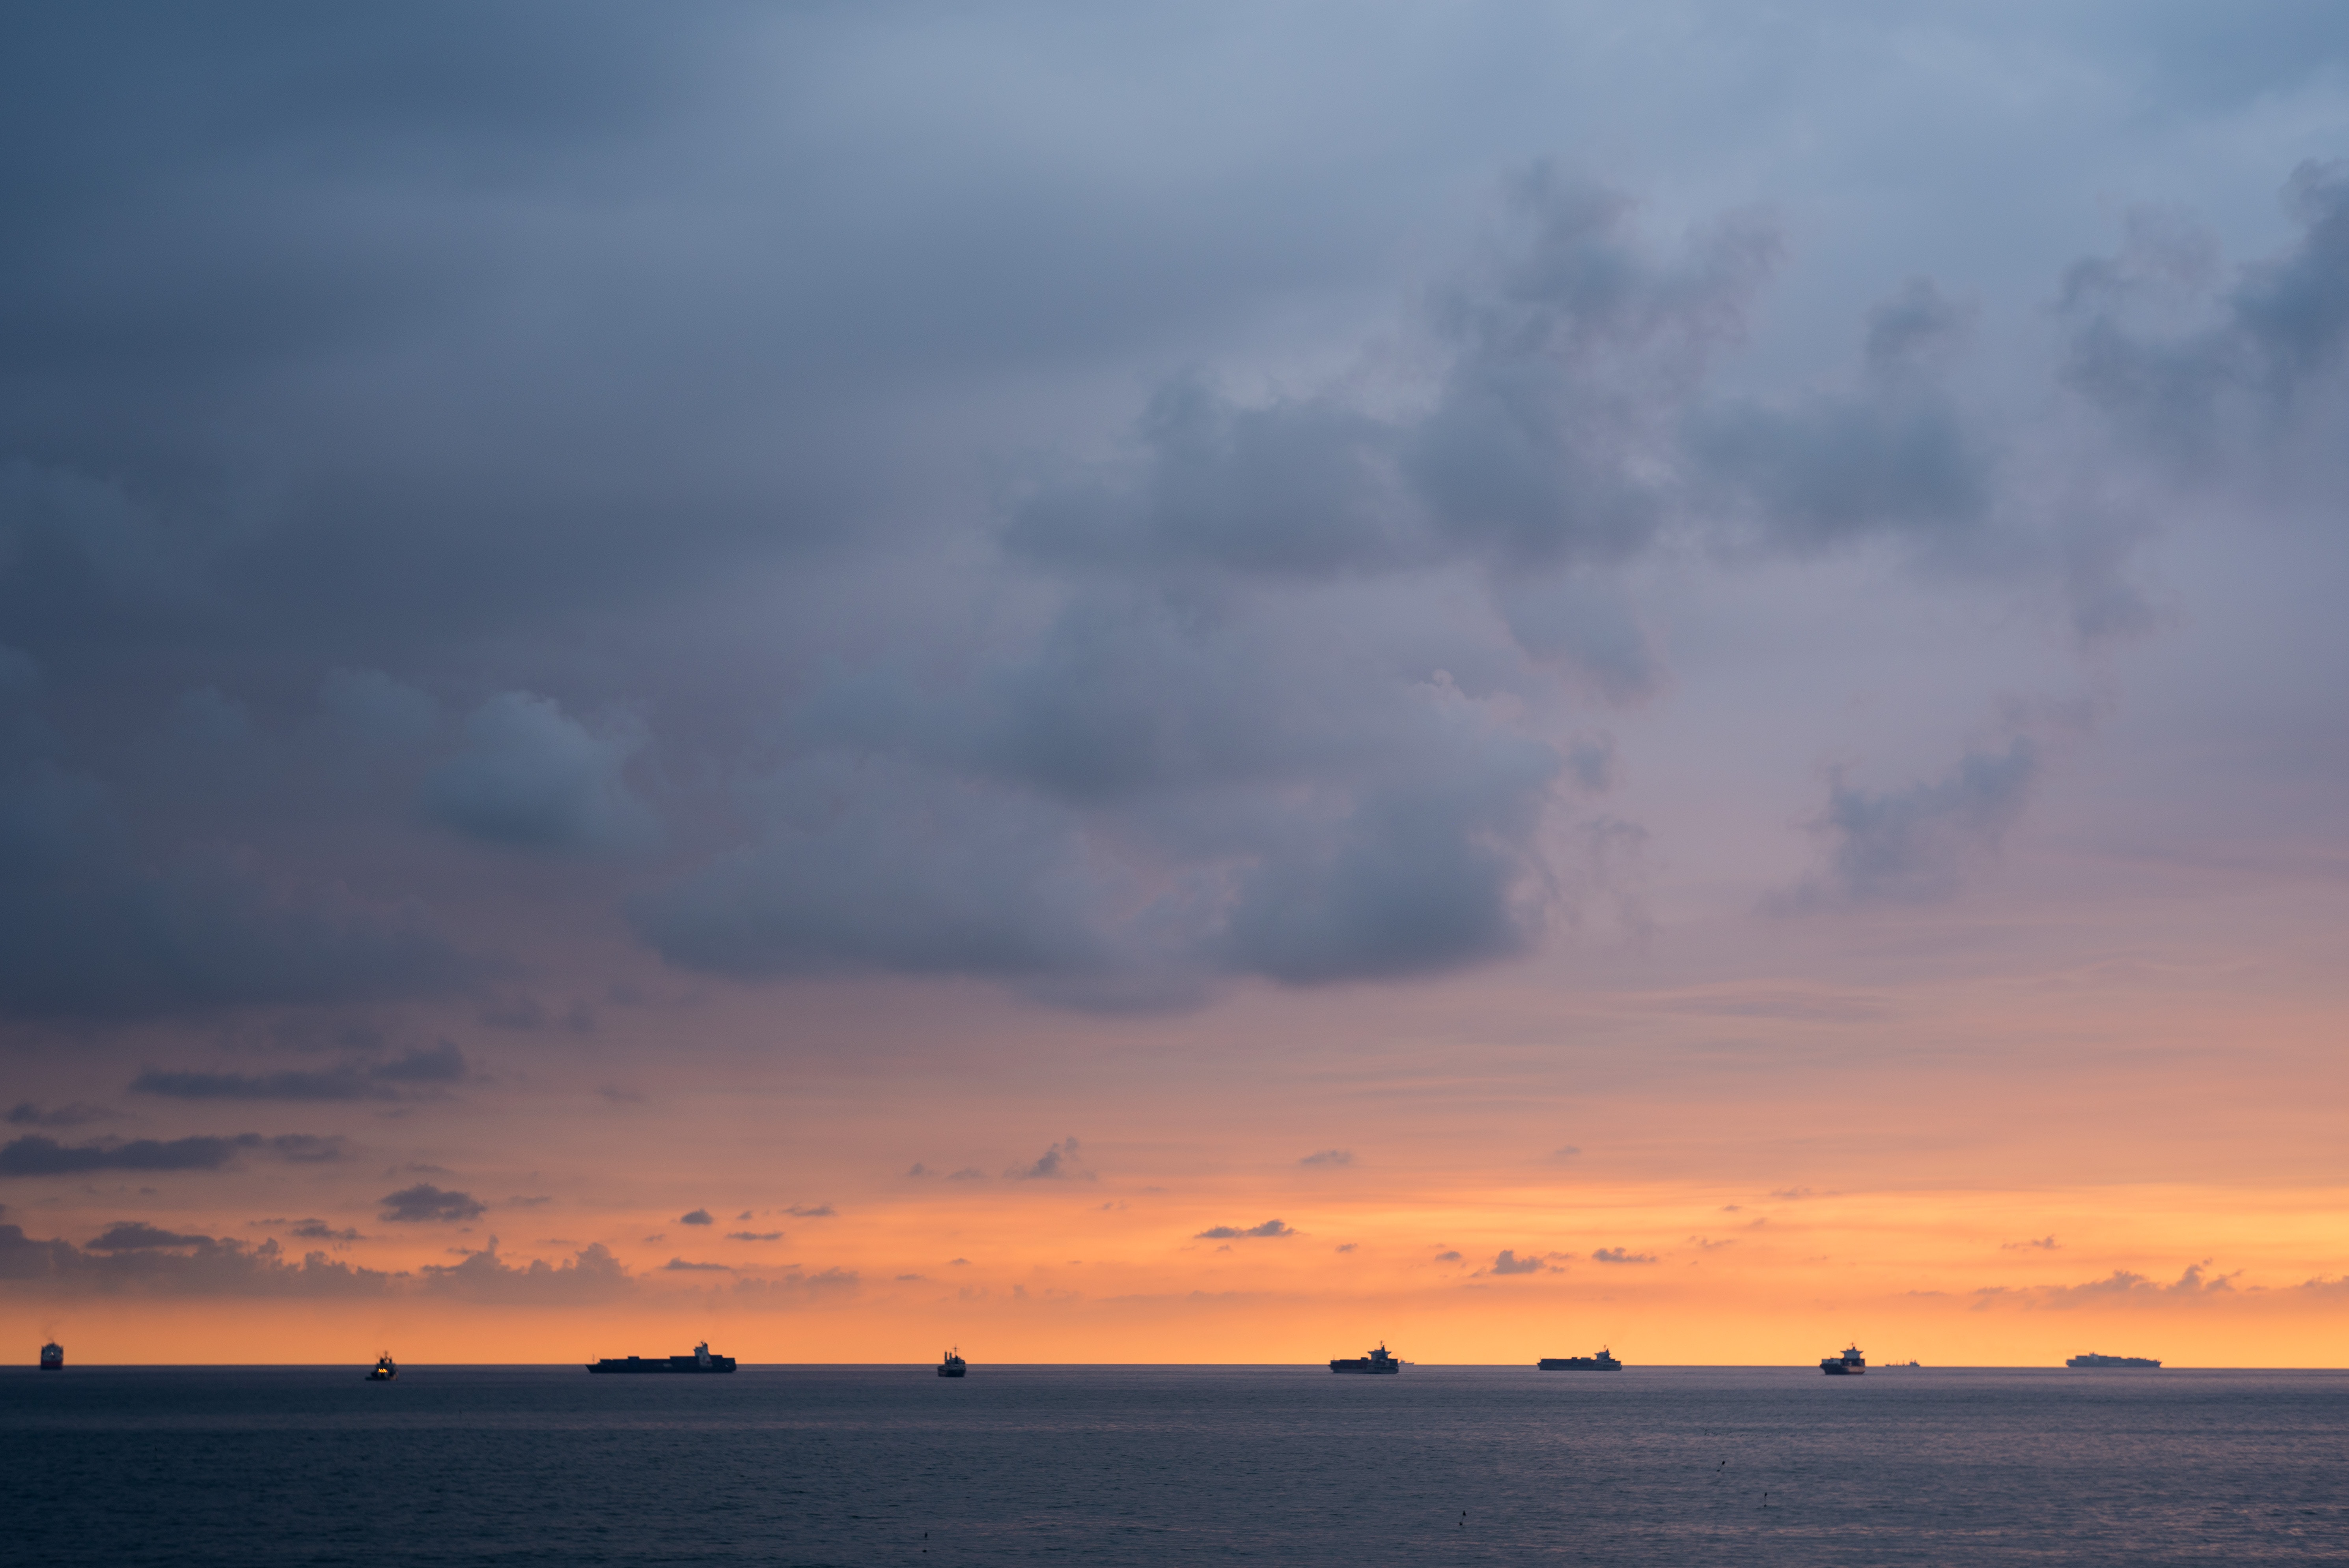
sky, horizon, cloud, afterglow, sea, blue, ocean, evening, sunset, dusk, sound, calm, morning, sunrise, waterway, dawn, atmosphere, coast, cumulus, sunlight, channel, meteorological phenomenon, coastal and oceanic landforms, beach, city, bay, vacation, reflection